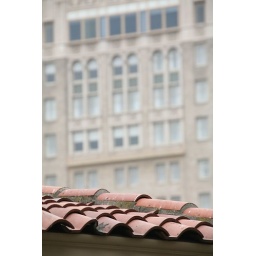
That building belonging to the roof tiles in the foreground is the humble public loo in Huntington Park atop Nob Hill. CA0609-37356-SF-HuntingtonPark(MarkHopkinsBackground)